Slow bee paralysis virus

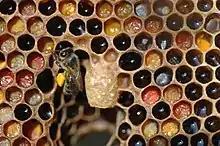
The virus infects bees through mites that lives in their colonies.

Slow bee paralysis virus (SBPV) is a virus discovered in England in 1974 that infects honeybees ("Apis mellifera"), bumblebees ("Bombis spp.)", and silkworms ("Bombyx mori)" through "Varroa destructor" mite infestations. The virus causes paralysis in the front two pairs of legs of adult bees eventually killing its hosts. The virus is in the iflaviridae family of viruses. Infection by iflaviridae viruses is among the leading cause of death of honeybee colonies. As bees and silkworms are of great economic and biological importance, the virus is the subject of ongoing research.